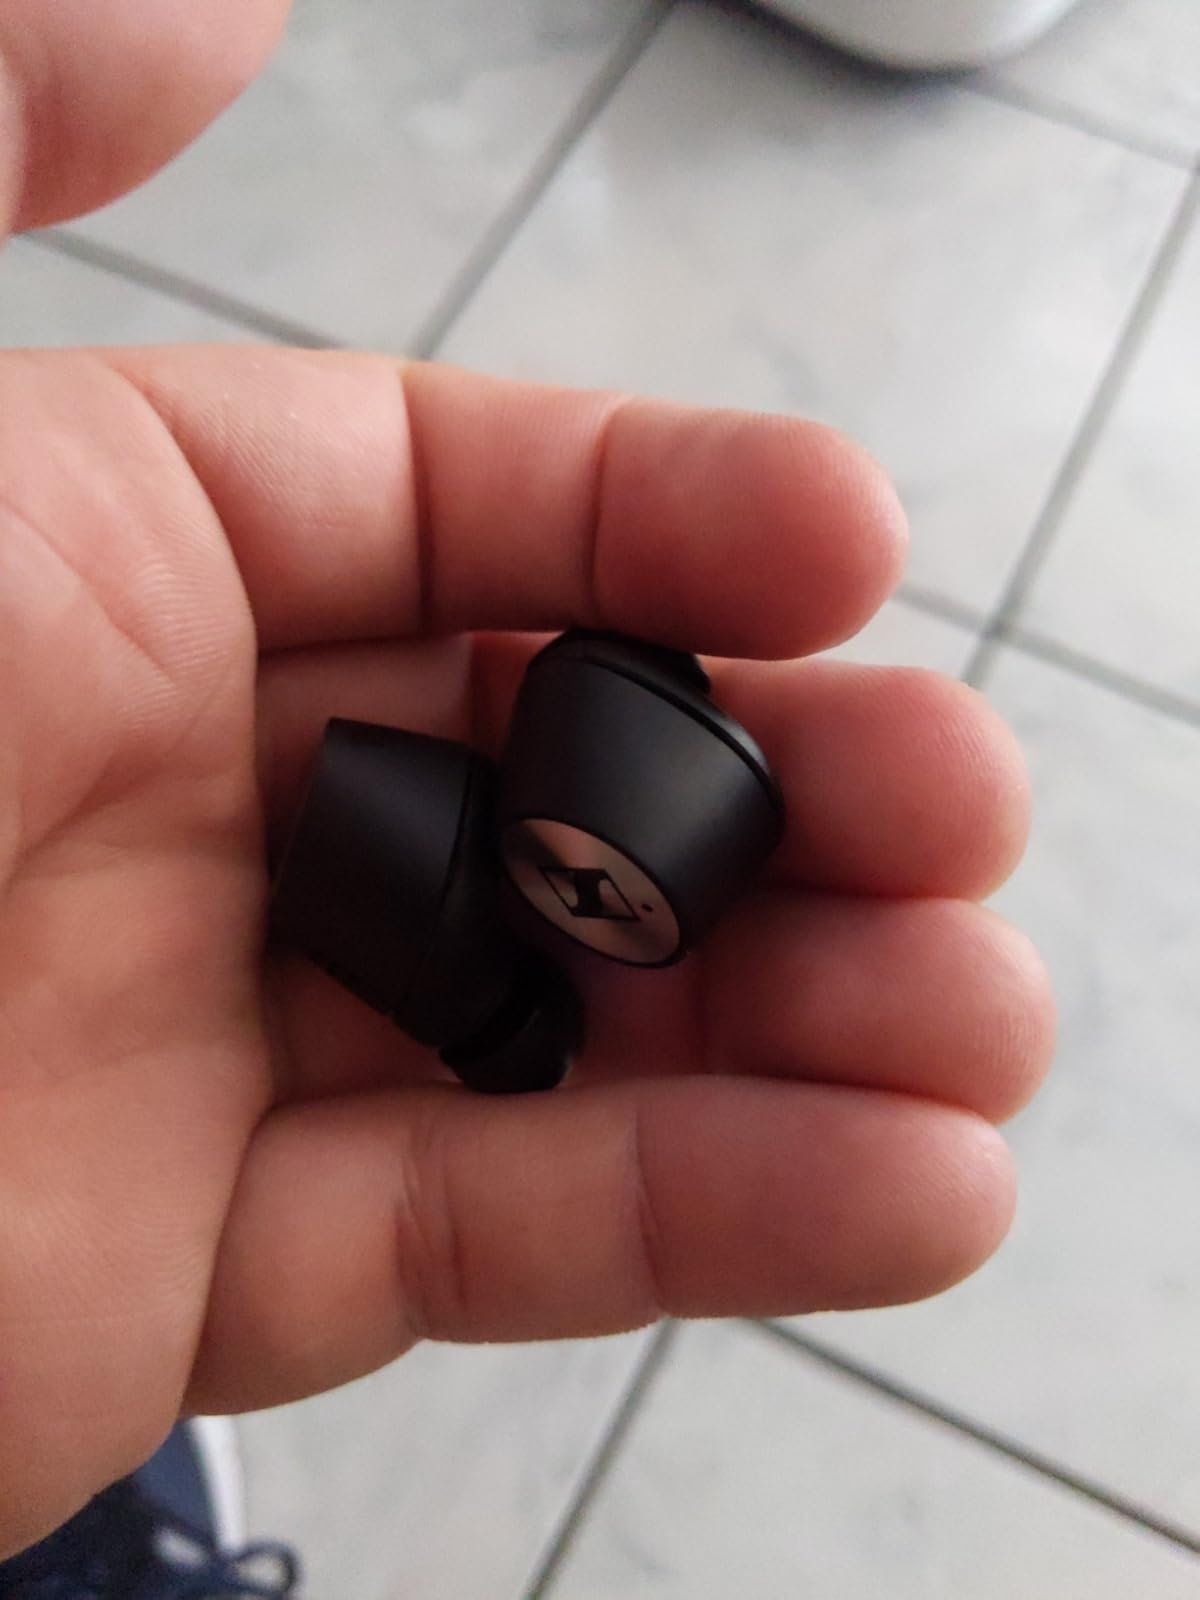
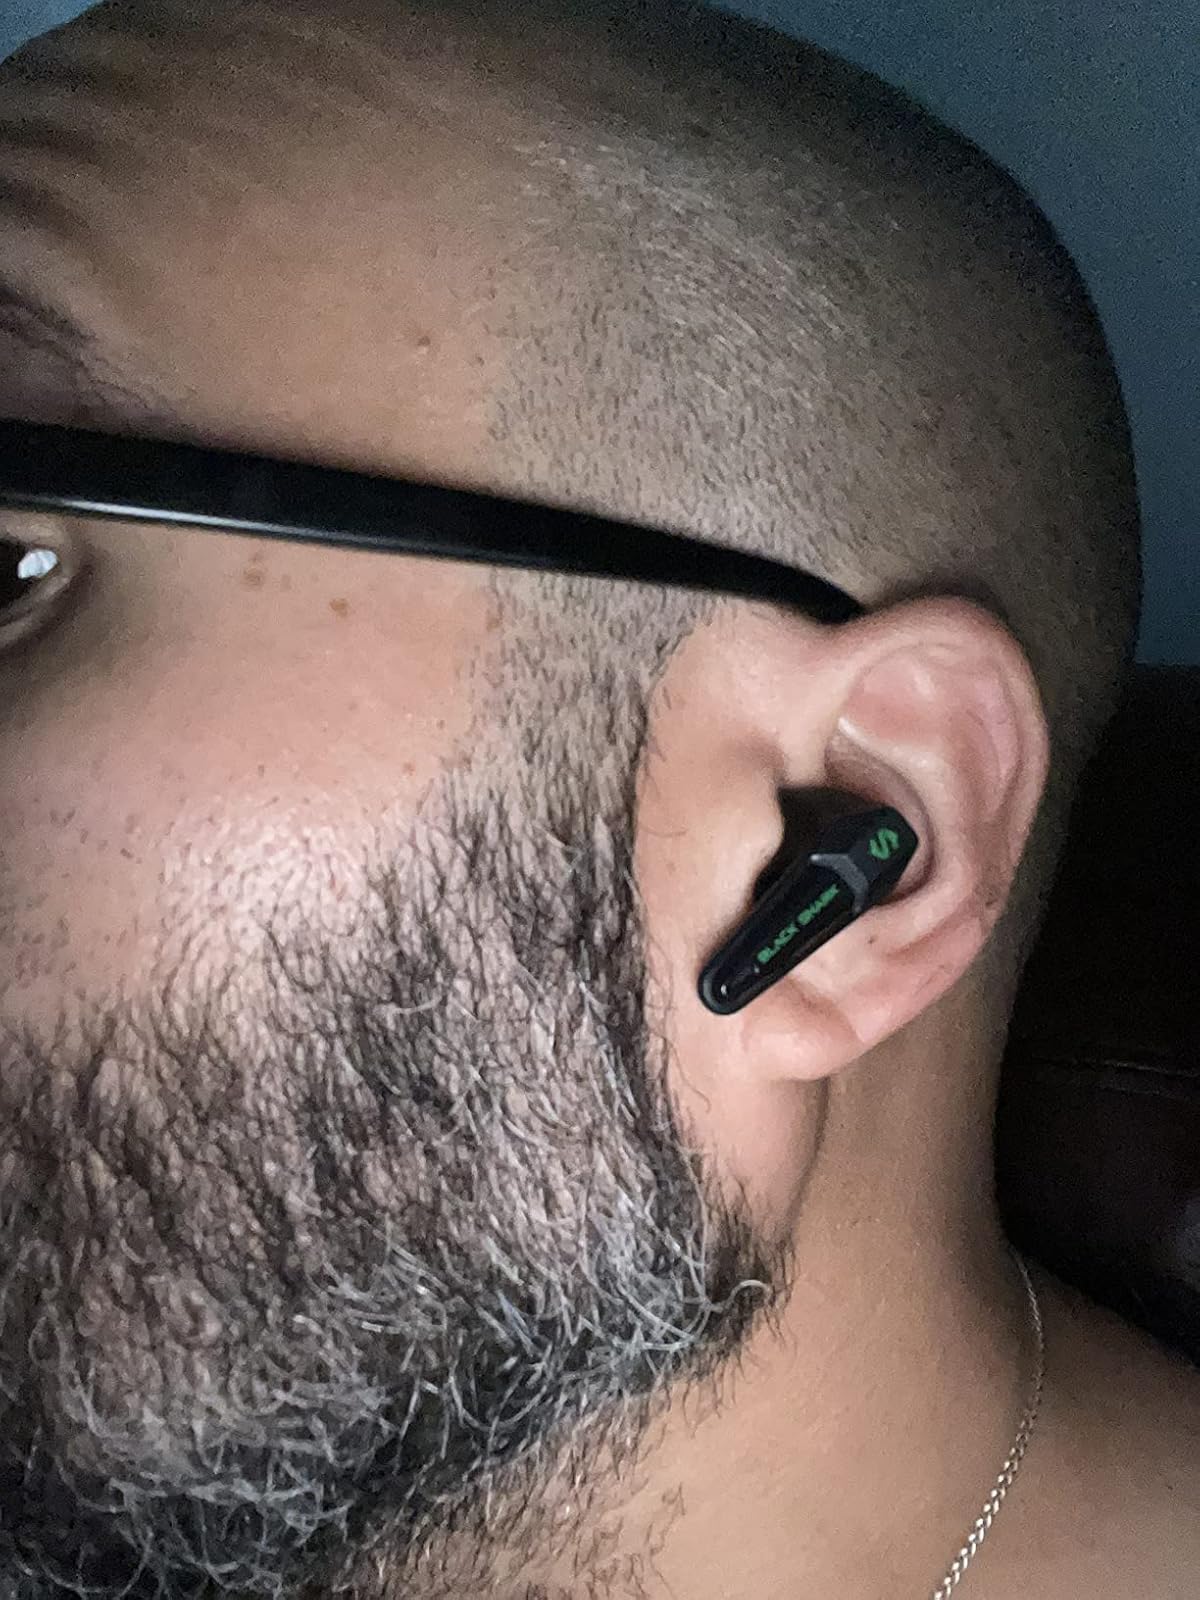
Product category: earbuds
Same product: no